Hector Gillespie

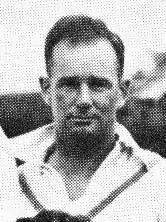
Hector Gillespie in 1931

was a New Zealand cricketer who played first class cricket for Auckland and briefly for a pre-Test status New Zealand international side between 1920 and 1932 as a right-handed batsman.